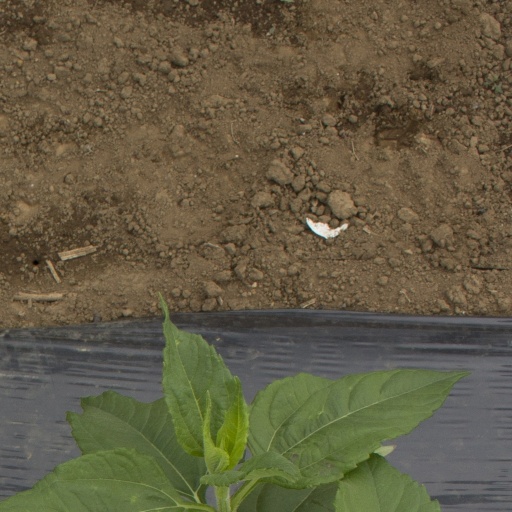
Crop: Jerusalem artichoke